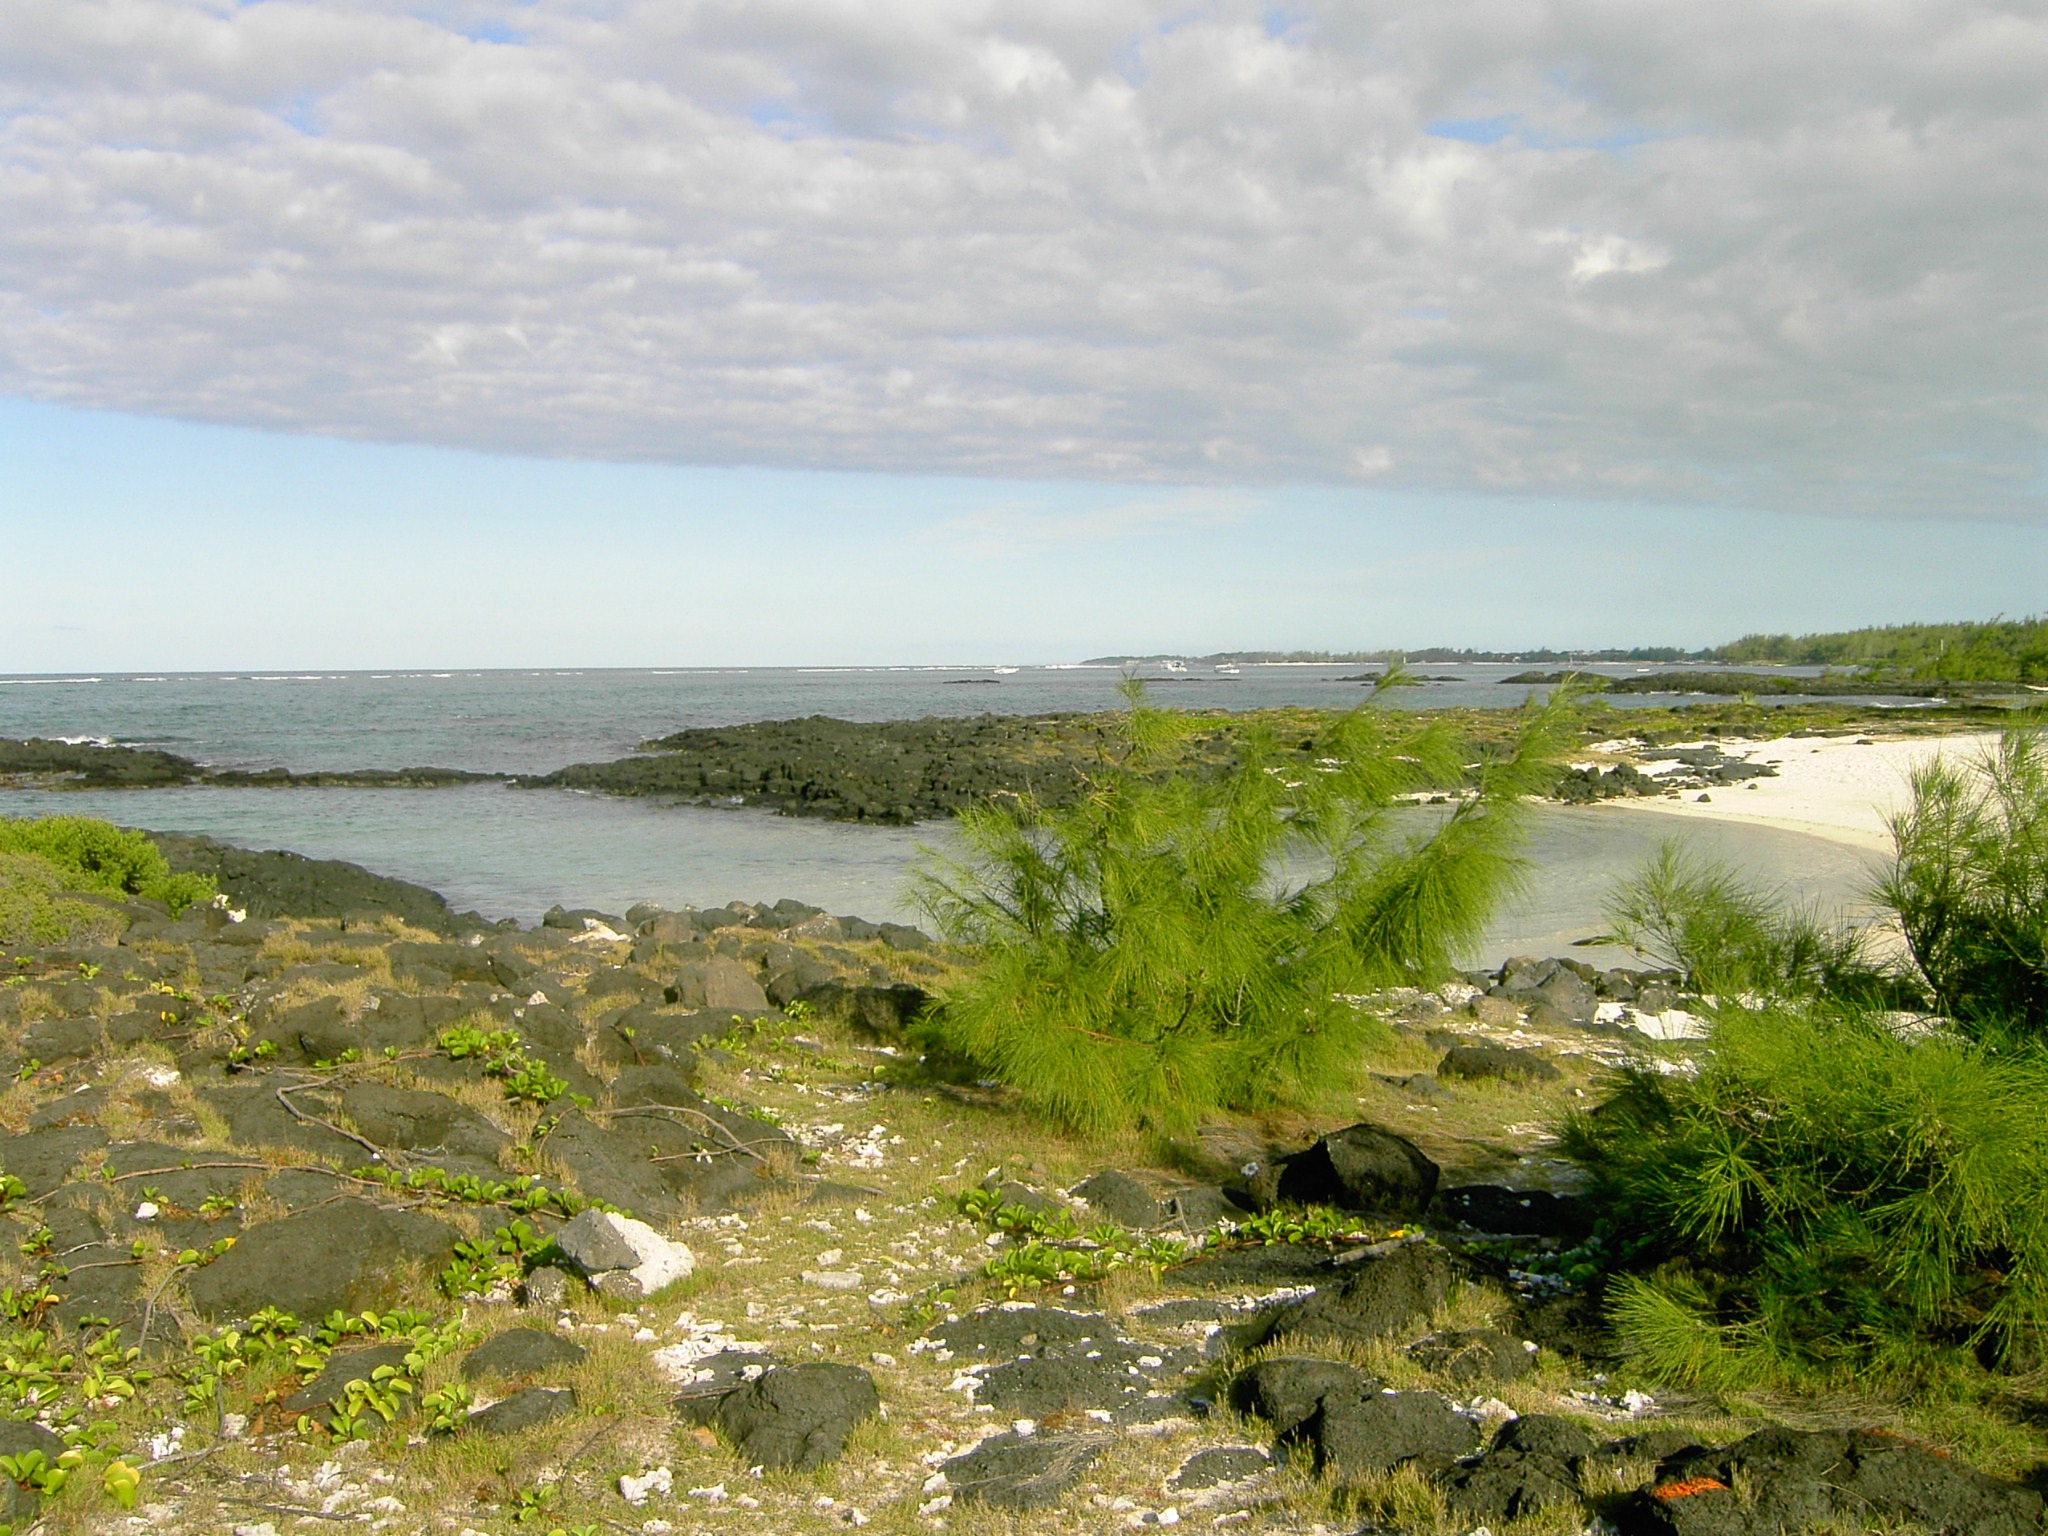
beach, landscape, sea, coast, water, rock, ocean, marsh, shore, cliff, cove, bay, terrain, body of water, clouds, wetland, habitat, loch, ecosystem, landform, mauritius, natural environment, geographical feature